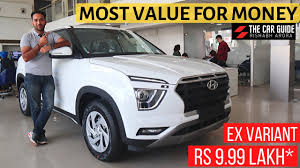
Label: noambulance